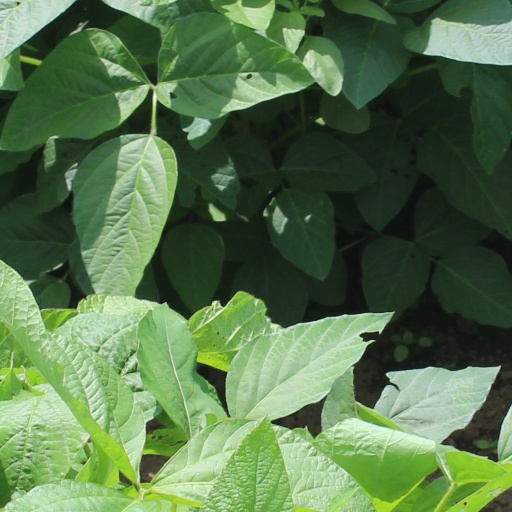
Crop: soybean